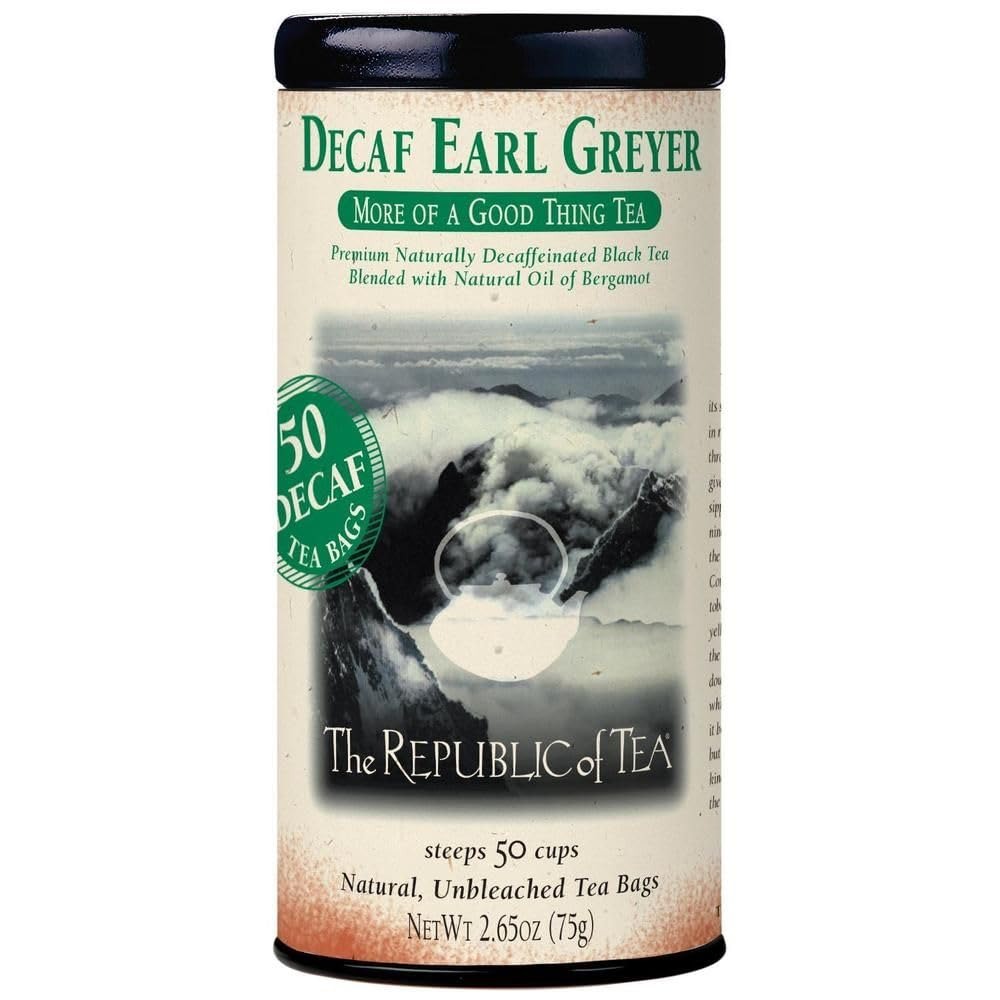
Item Name: The Republic of Tea, Earl Greyer Decaf Tea, 50 Count
Bullet Point 1: GREYER IS BETTER: Bergamot orange is a fragrant citrus fruit native to southern Italy. Our quality blend uses a superior, light liquoring leaf combined with top grade natural Bergamot oil. You will note with pleasure the happy, citrusy taste of this tea without the effects of caffeine.
Bullet Point 2: DECAFFEINATED TEA: Citizens who desire the pleasures of tea without caffeine may rest assured. We offer a splendid array of premium decaffeinated teas. All are naturally decaffeinated using an environmentally-friendly carbon dioxide/high-pressure process—absolutely free of any commercial chemical extraction. When it dissipates, the caffeine vanishes as well, leaving the tea’s healthful properties and rich flavors intact.
Bullet Point 3: CAFFEINE IN TEA: On average, a 6 oz cup of black tea has about 50 milligrams of caffeine — less than half the amount in a standard cup of brewed coffee. A similarly- sized cup of oolong tea contains ~30-40 mgs of caffeine, while green tea contains roughly 20-30 mgs. White tea contains just 15-20 mgs per cup. Herbal teas are naturally caffeine- free. It’s also important to note that not all of the caffeine can be fully removed from decaf teas; typically, a very small amount (such as 2-4 mgs/cup).
Bullet Point 4: STEEPING INSTRUCTIONS: Simply heat fresh, filtered water to a rolling boil. Then pour 6 oz of water over a tea bag and steep for 3-5 minutes. Remove the tea bag and enjoy Sip by Sip. Add a bit of honey or a splash of milk if desired. For iced tea, double the amount of tea bags and pour over a generous amount of ice. After steeping, add the used tea bags to compost or soil — they make gardens happy.
Bullet Point 5: GLUTEN-FREE INGREDIENTS: Decaffeinated black tea and natural bergamot oil
Product Description: Savor the lush flavor and exquisite fragrance of bergamot orange with a cup of The Republic of Tea Decaf Earl Greyer Black Tea. This traditional decaf earl grey tea combines natural oil of bergamot, native to Southern Italy, with lovely Ceylon black tea leaves from Sri Lanka. The Republic of Tea's decaf teas are decaffeinated using an all-natural, environmentally friendly process. They also contain antioxidants such as polyphenols, flavonoids and amino acids, which are thought to help relieve stress.* To enjoy this decaf black tea, simply heat fresh, filtered water to a rolling boil. Then pour 6 ounces of water over the tea and steep for 3–5 minutes. A leading purveyor of premium teas since 1992, The Republic of Tea is dedicated to enriching people's lives through the experience of great-tasting tea, emphasizing a Sip by Sip Rather Than Gulp by Gulp lifestyle. * These statements have not been evaluated by the Food and Drug Administration. This product is not intended to diagnose, treat, cure or prevent disease.
Value: 1.0
Unit: Count

Price: 22.46